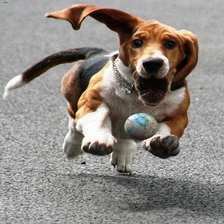
Species: dog
Breed: basset hound